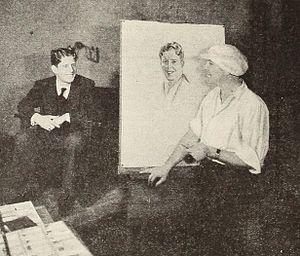
Rolf Armstrong, né le 21 avril 1889 à Bay City et mort le 22 février 1960 à Oahu, est un peintre américain connu pour ses pin-ups et ses portraits féminins en couverture du magazines Photoplay.